Germany–Netherlands border

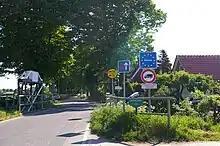
Border crossing at Netterden

There are at least 60 official road crossings and six railway crossings of the border. Both countries are part of the Schengen Area and the European Union, so there are minimal or non-existent border controls.